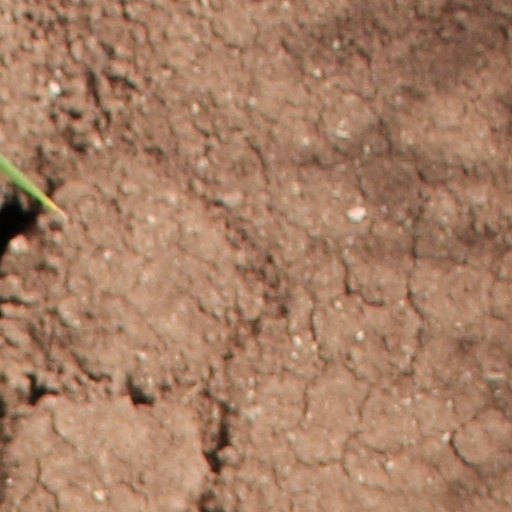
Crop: wheat